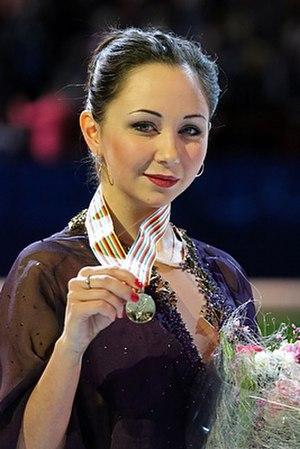
Elizaveta Tuktamysheva, née le 17 décembre 1996 à Glazov, est une patineuse artistique russe qui concourt en simple. Elle est sacrée championne de Russie en 2013. En 2015, elle remporte les championnats d'Europe puis du monde, où elle réussit un triple axel.